Baltimore Clipper

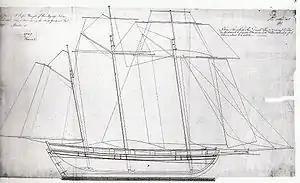
Drawing for the "Flying Fish" class, modeled on an American vessel, was sent to Bermudian builders by the Admiralty.

They were especially suited to moving low-density, high value perishable cargoes such as slaves, and in that trade operated as far afield as the west coast of Africa.